Republic of Karelia

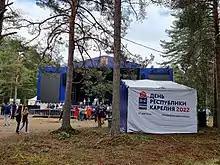
Republic Day, 2022

Karelia is a region with a lot of natural resources, including metals such as gold, silver, platinum, copper and palladium.